Apollo spacecraft feasibility study

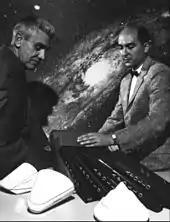
Employees of the Martin Company display models of their top three command module designs, and proposal materials

The Martin Company spent about $3 million, employing almost 300 persons for the better part of the six-month term, to produce the most elaborate study of the three, not only following all the Space Task Group guidelines, but also going far beyond in systems analysis. The complete proposal consisted of 9,000 pages. Focusing on versatility, flexibility, safety margins, and growth, this was the only study that detailed the progression of steps from lunar orbiting to lunar landing. Martin's spacecraft would have been similar to the Apollo spacecraft that ultimately emerged. When Martin later entered the Apollo hardware procurement contract competition, NASA scored them highest of all the entrants on configuration design.